Banner of Light

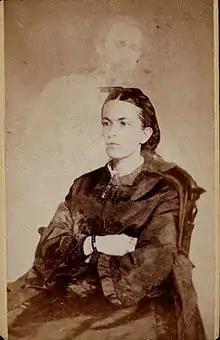
Mrs. Conant of "Banner of Light". Her Brother, Charles H. Crowell. The ghostly image of the medium's brother appears behind her in this Albumen print carte de visite.

The "Banner of Light" began as a general literary magazine with some mentions of spiritualism and a page titled "The Messenger" covering Mrs. Conant's seances.